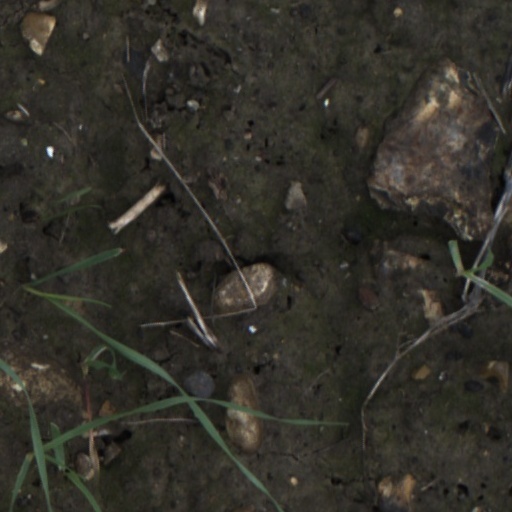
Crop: wheat